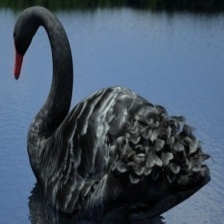
Species: BLACK SWAN
Scientific name: CYGNUS ATRATUS
ImageNet parent category: black_swan